Battle of Chinchilla

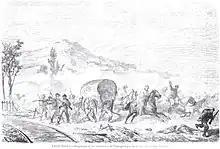
Retreat of the cantonalist troops in the Battle of Chinchilla, "La Ilustración Española y Americana"

The Battle of Chinchilla took place on August 10, 1873, in the context of the Cantonal rebellion, between the Canton of Cartagena and the First Spanish Republic. The result was a heavy defeat for the cantonalists.